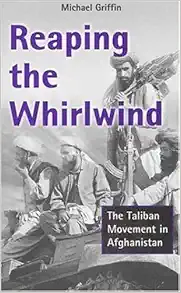
Reaping the Whirlwind: The Taliban Movement in Afghanistan
Category: Books
From Booklist Investigative reporter Griffin, news editor for the Index on Censorship , approaches recent Afghan history through local and international news reports in an effort to understand who the Taliban are and how they see their role in Afghanistan and in the Islamic world. And, because Afghanistan has long figured importantly in other countries' strategies, Griffin explores the roles of the U.S., Russia and other states of the former USSR, Saudi Arabia, Pakistan, India, and China in Afghanistan's continuing unrest. Griffin's narrative covers five years, from the Taliban's initial appearance in the southern city of Kandahar in 1994 through the 1999 military coup in Pakistan. The focus of his study is the Taliban, but that movement's rise cannot be explained without analyzing its context, including the cultural changes Soviet-supported Afghan governments attempted to impose and the corrupt quasi governments established by ex- mujahedin warlords in much of the country after the Soviets left. Those who consider central Asia a vital region and judge the Taliban's brand of fundamentalism a significant (and perhaps threatening) political force will appreciate Griffin's thoroughness. Mary Carroll Copyright © American Library Association. All rights reserved About the Author Michael Griffin is a widely traveled freelance writer and journalist who has worked as an information consultant for UNICEF in Afghanistan. He is currently News Editor for Index on Censorship.
Features: Chronicles the rise of the Taliban from their first appearance in 1994, examines their place in the context of Afghanistan's political instability, and discusses the significance of their brand of Islamic fundamentalism.